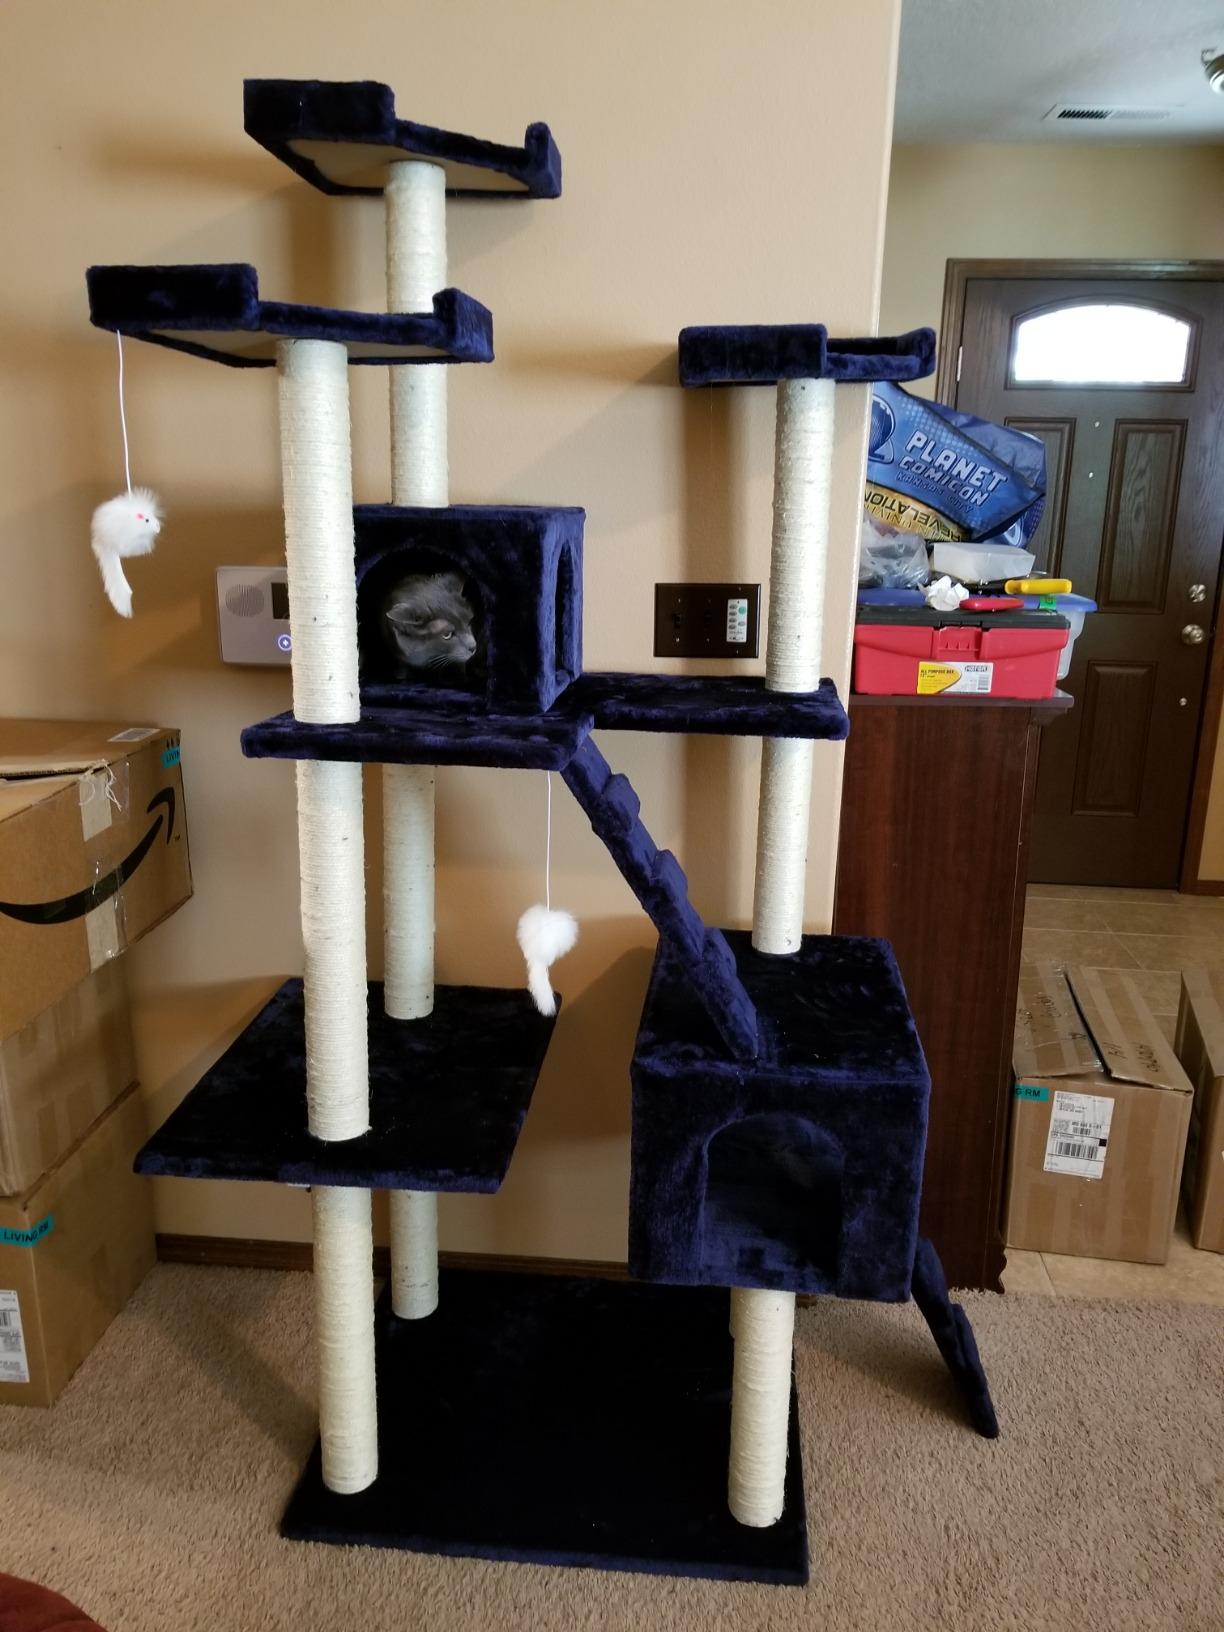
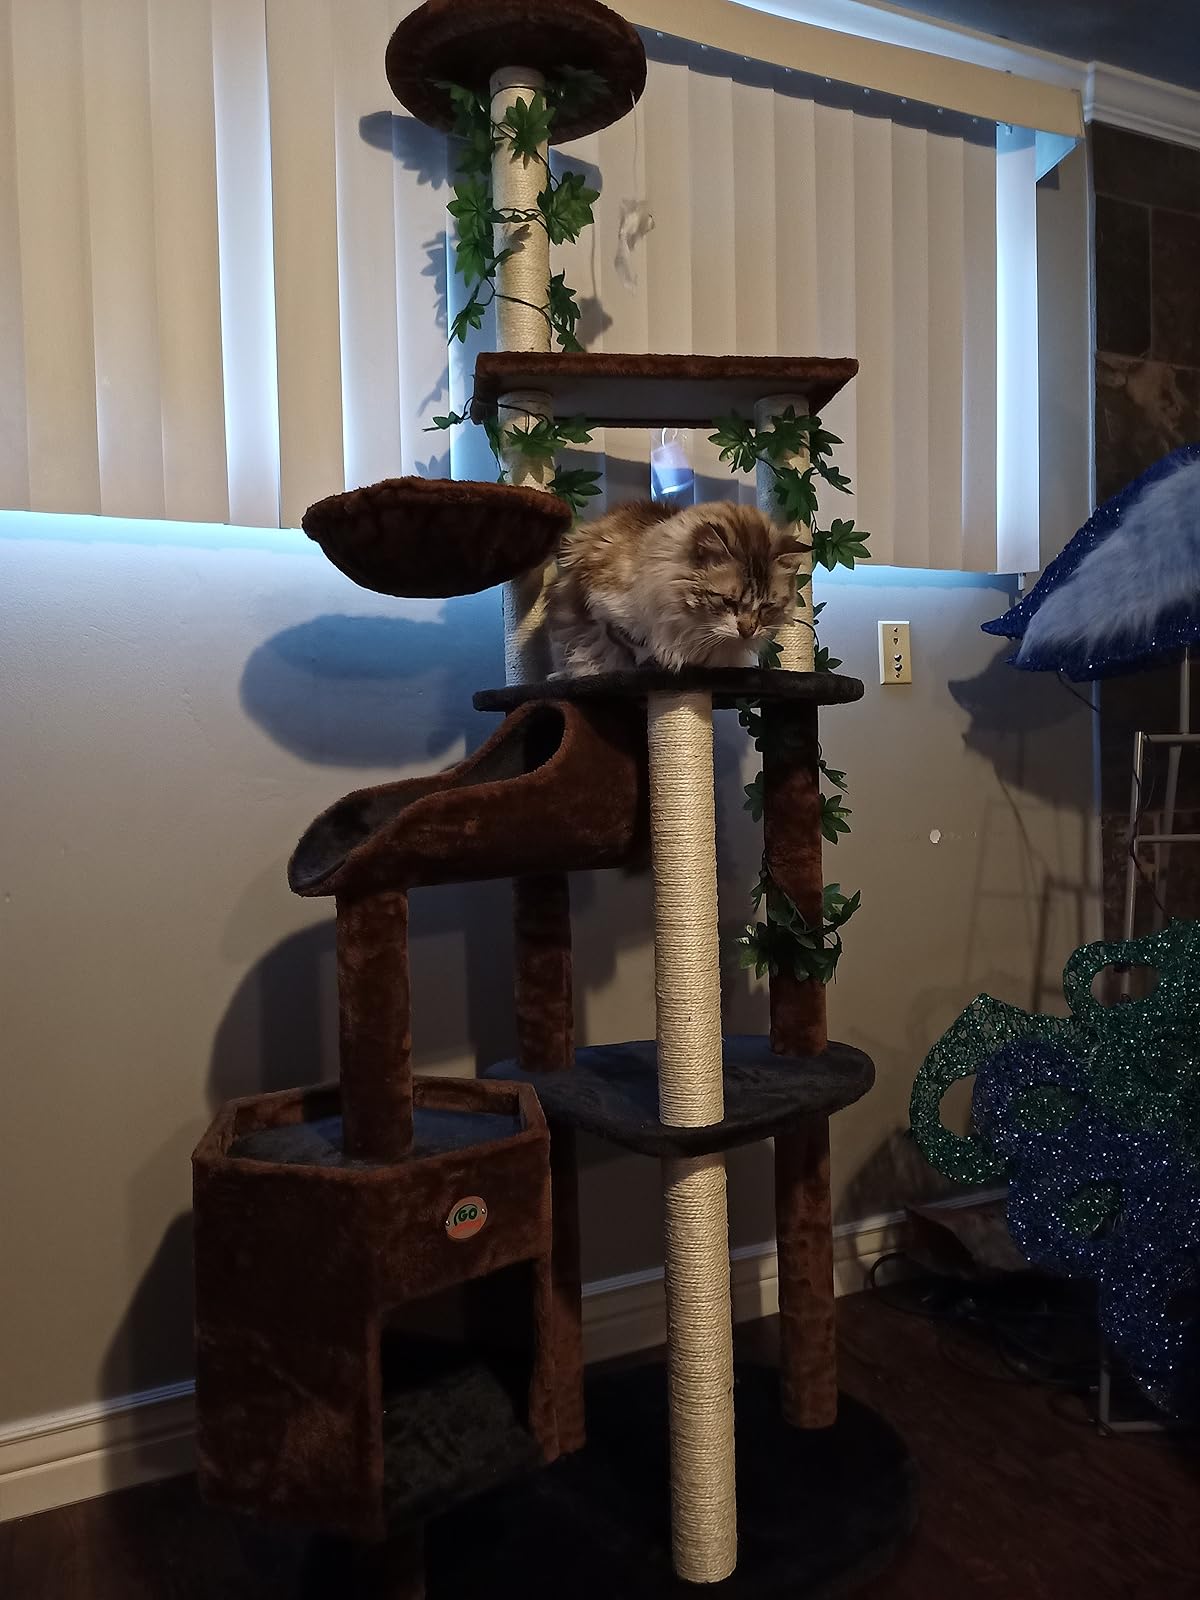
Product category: items_cat tree
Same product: no